Gyūdon
Also known as:
da - Danish: Gyuudon
de - German: Gyūdon
en-simple - Simple English: Gyūdon
es - Spanish: Gyūdon
fa - Persian: گیودون
fr - French: Gyūdon
id - Indonesian: Gyudon
it - Italian: Gyūdon
ja - Japanese: 牛丼
jv - Javanese: Gyūdon
ko - Korean: 규동
ms - Malay: Gyudon
nl - Dutch: Gyudon
pl - Polish: Gyūdon
pt - Portuguese: Gyūdon
ru - Russian: Гюдон
th - Thai: กีวดง
tr - Turkish: Gyūdon
uk - Ukrainian: Ґюдон
vi - Vietnamese: Gyūdon
yue - Cantonese: 日式牛肉飯
zh - Chinese: 牛丼
Category: rice (rice-bowl)
Cuisine: Japanese
Associated cuisines: Japanese
Area: Japan
Countries: Japan
Region: Eastern Asia

Bowl of rice topped with beef and onion, simmered in a mildly sweet sauce flavored with fish and seaweed stock, soy sauce and sweet rice wine.

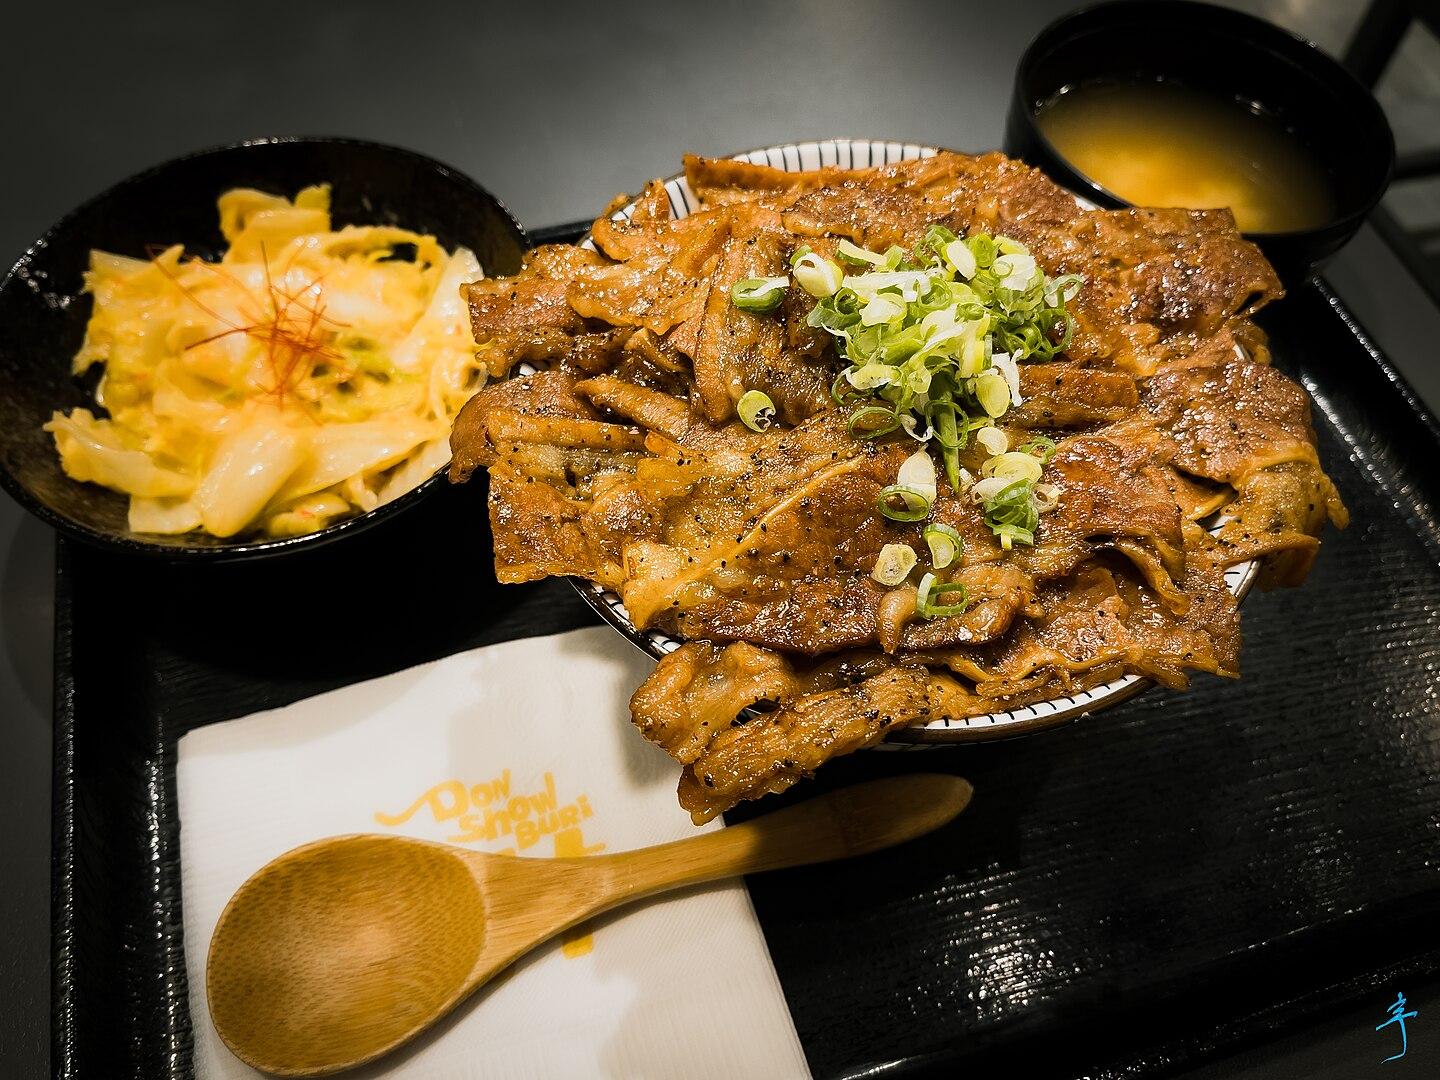
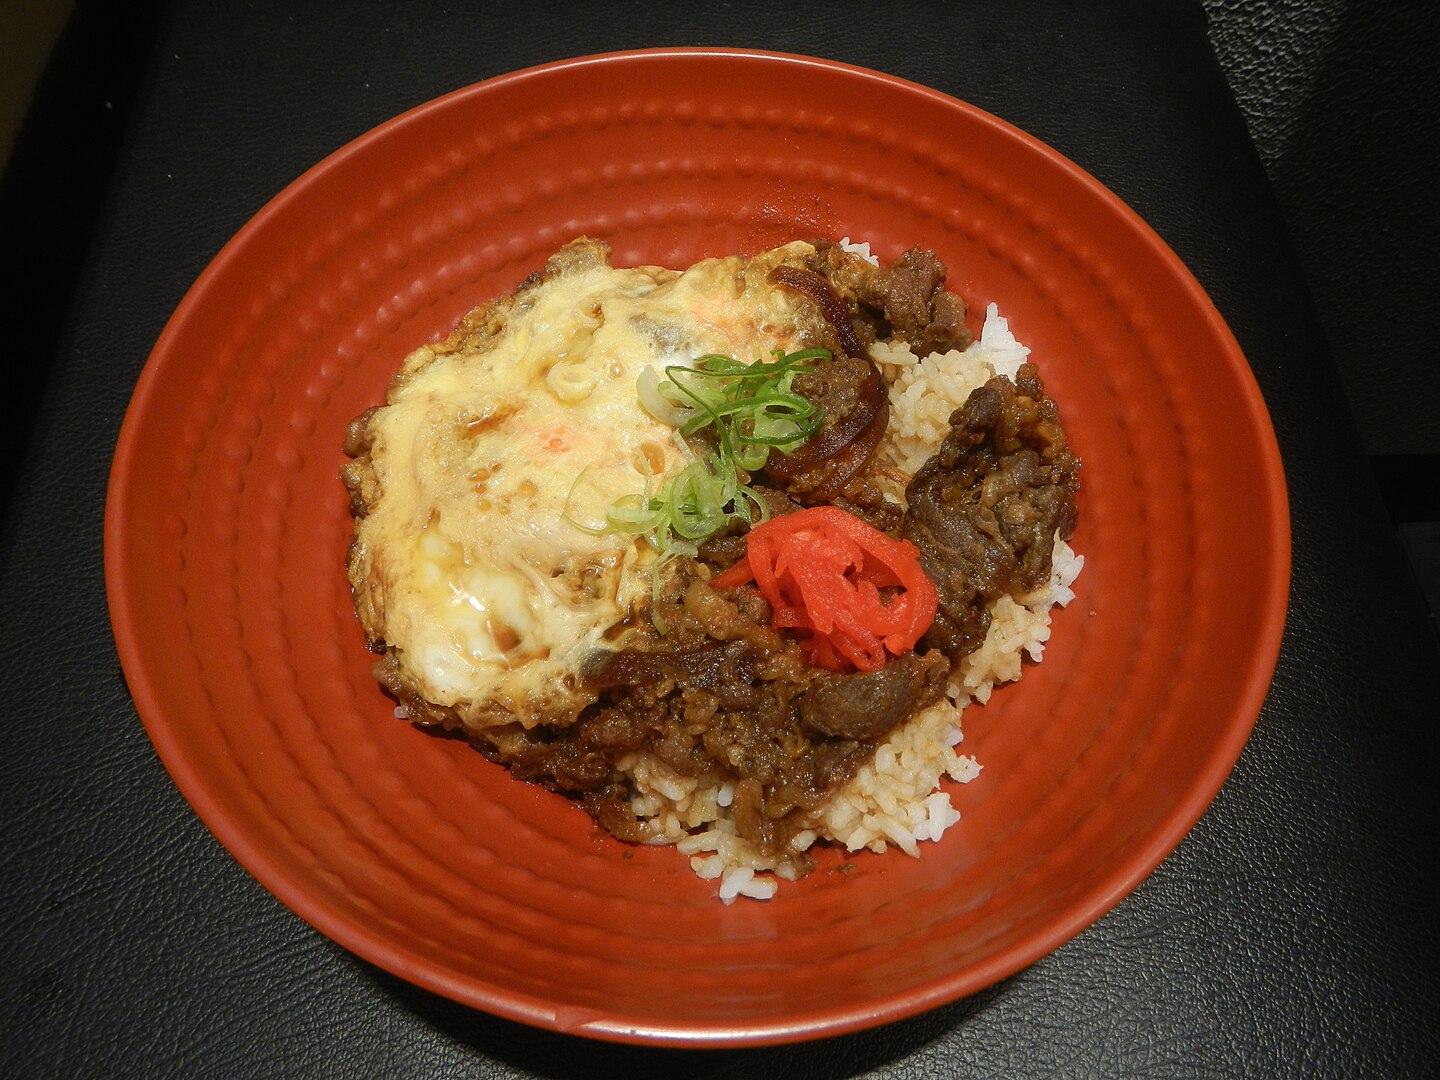
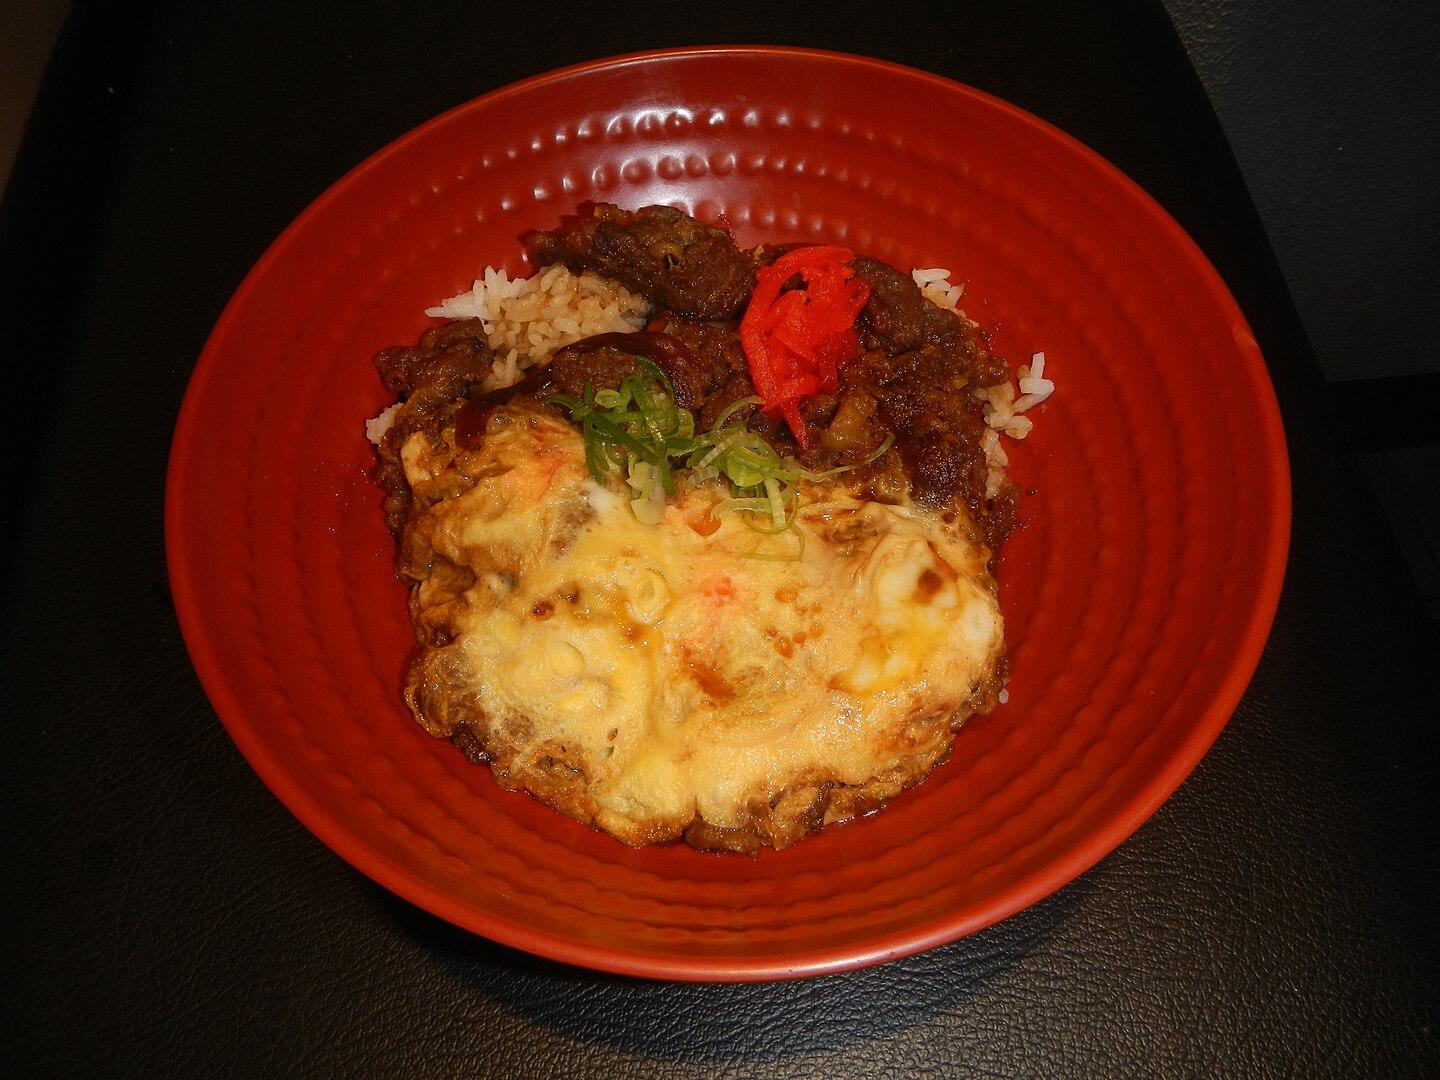
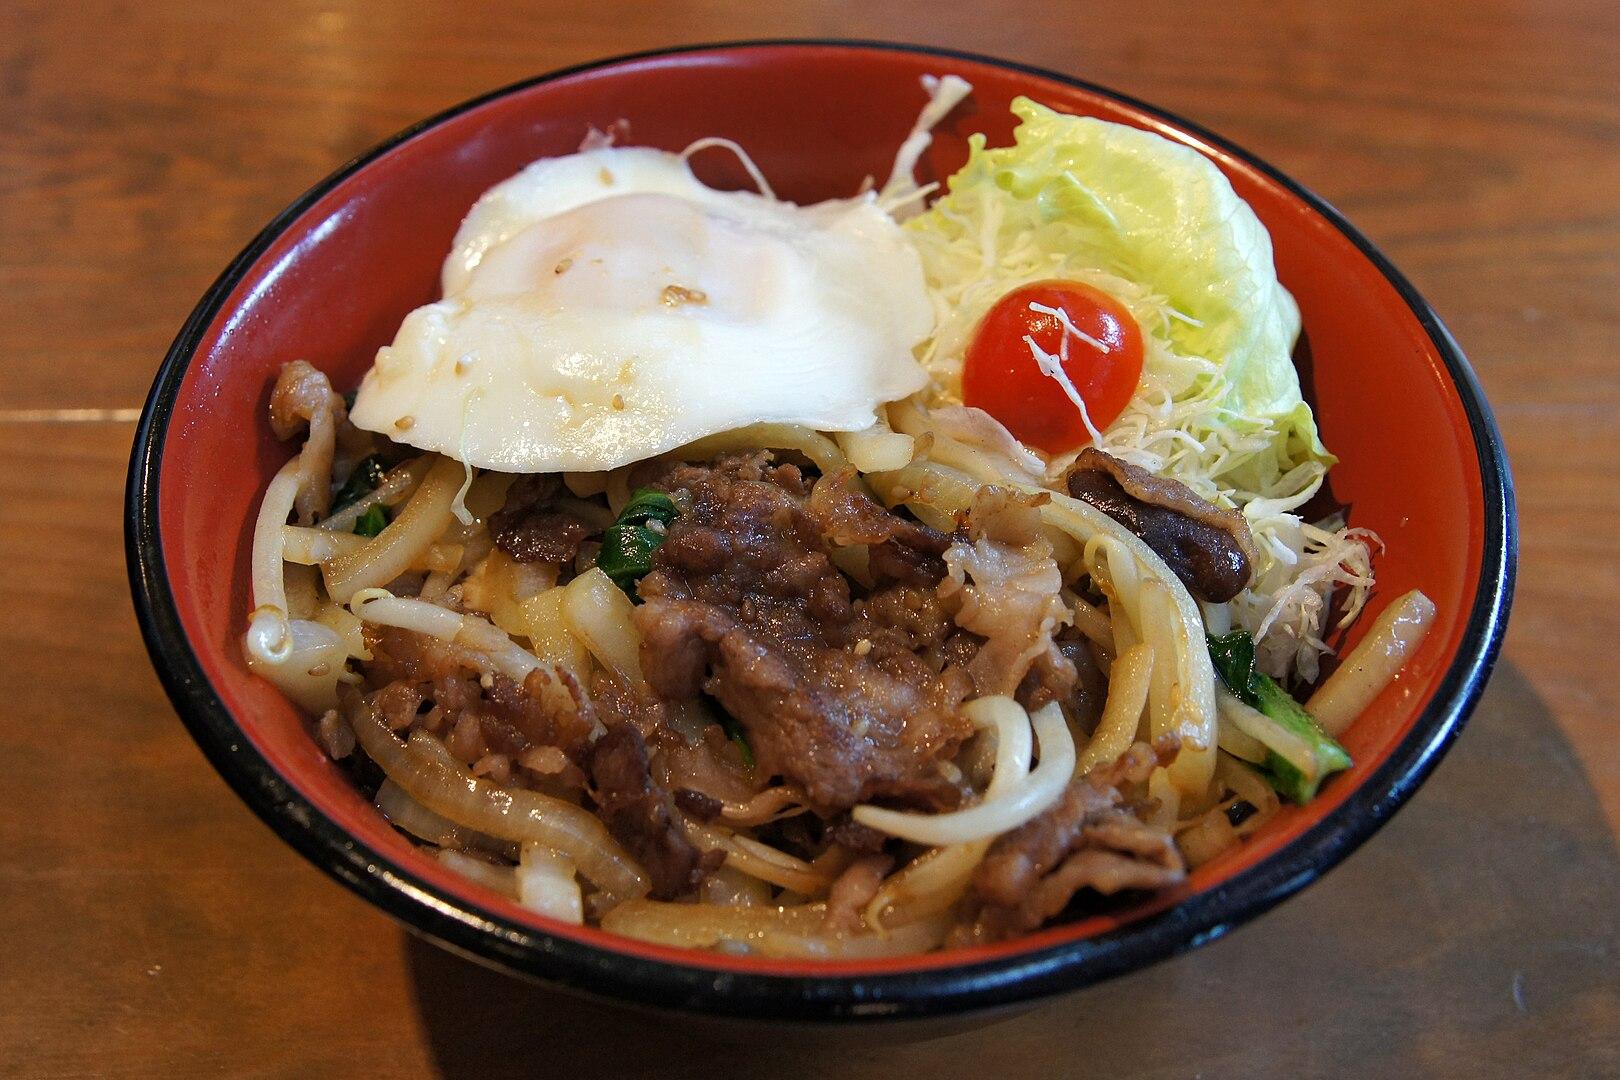
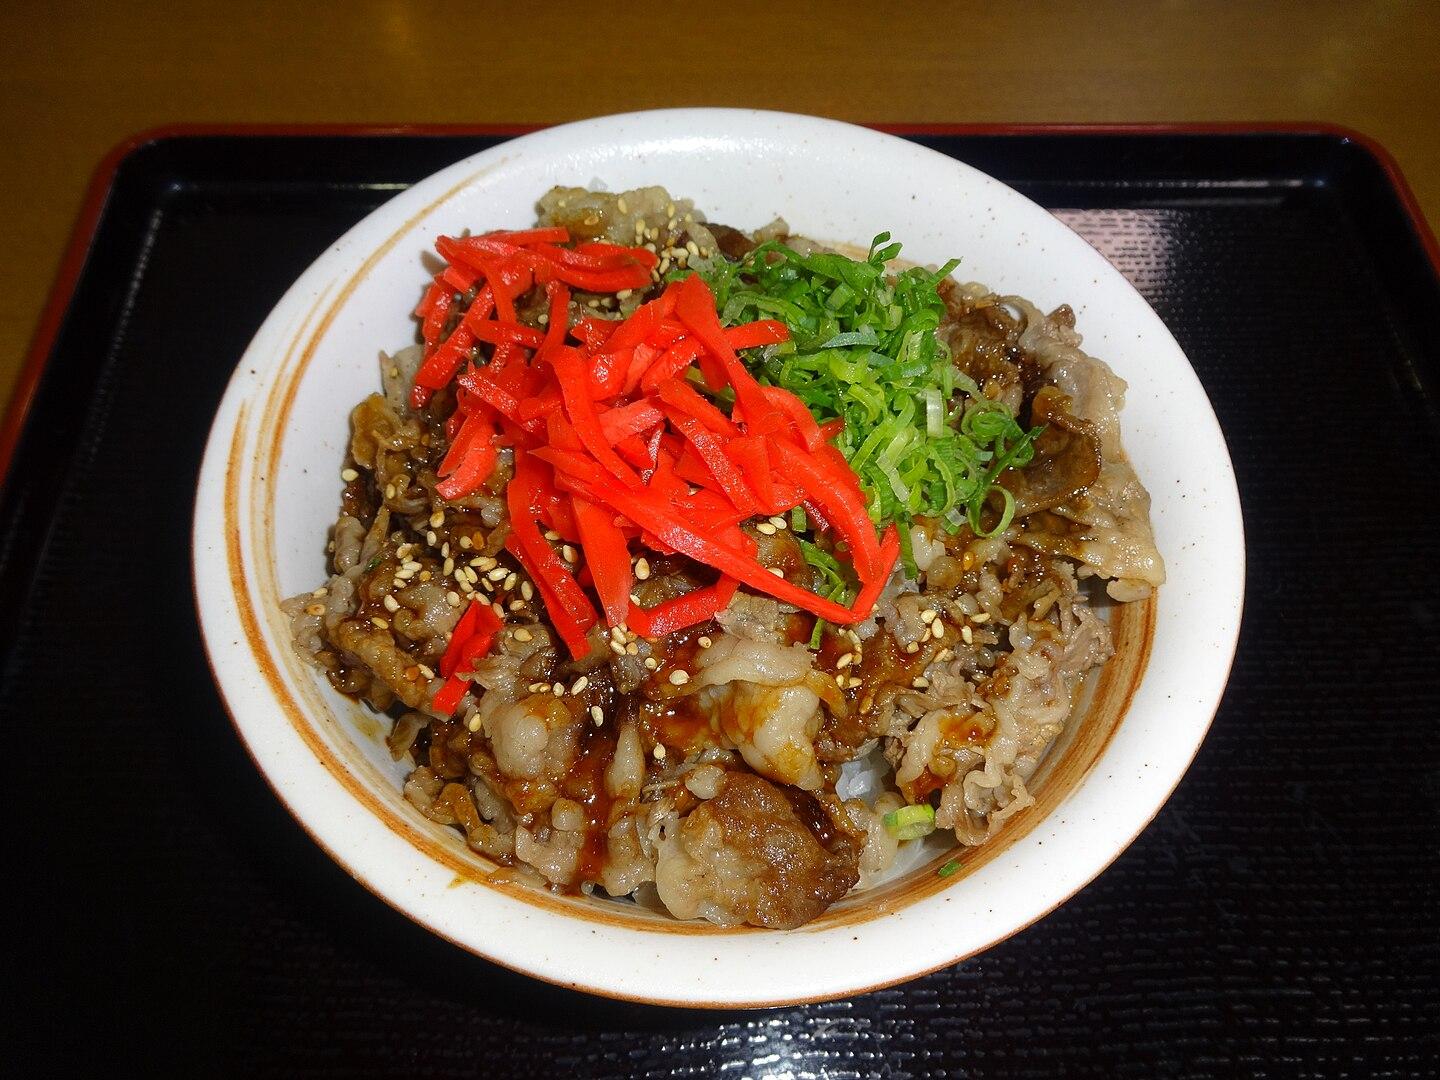
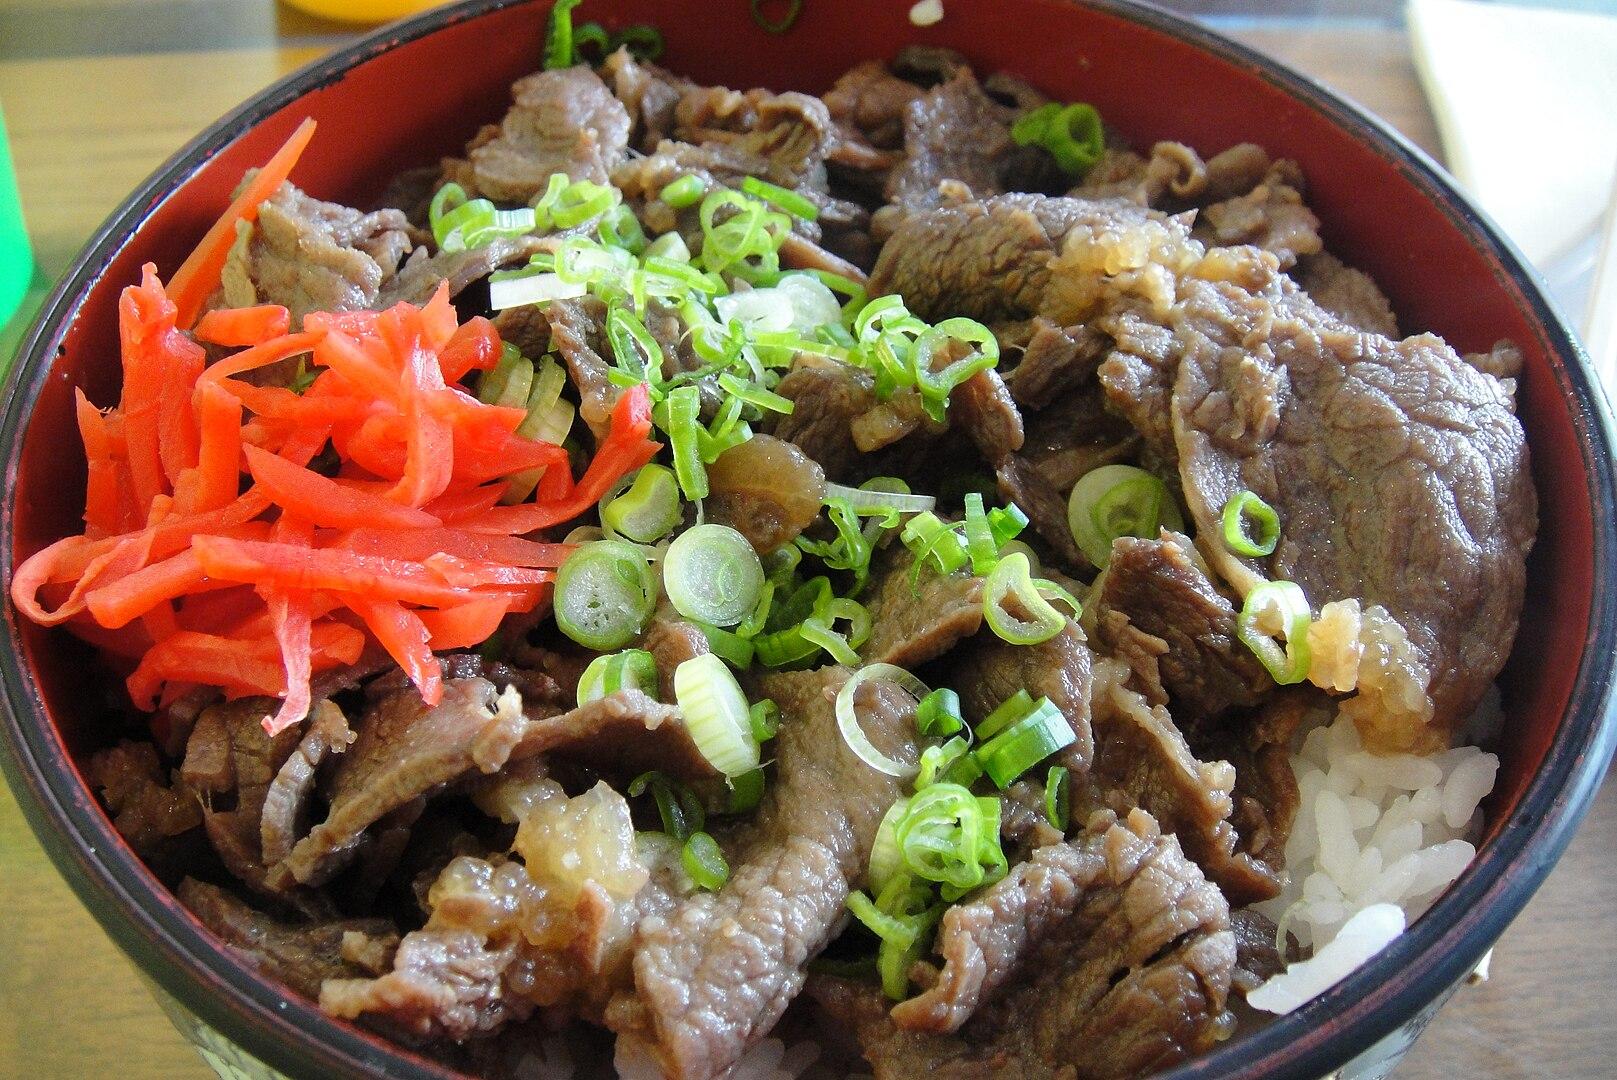
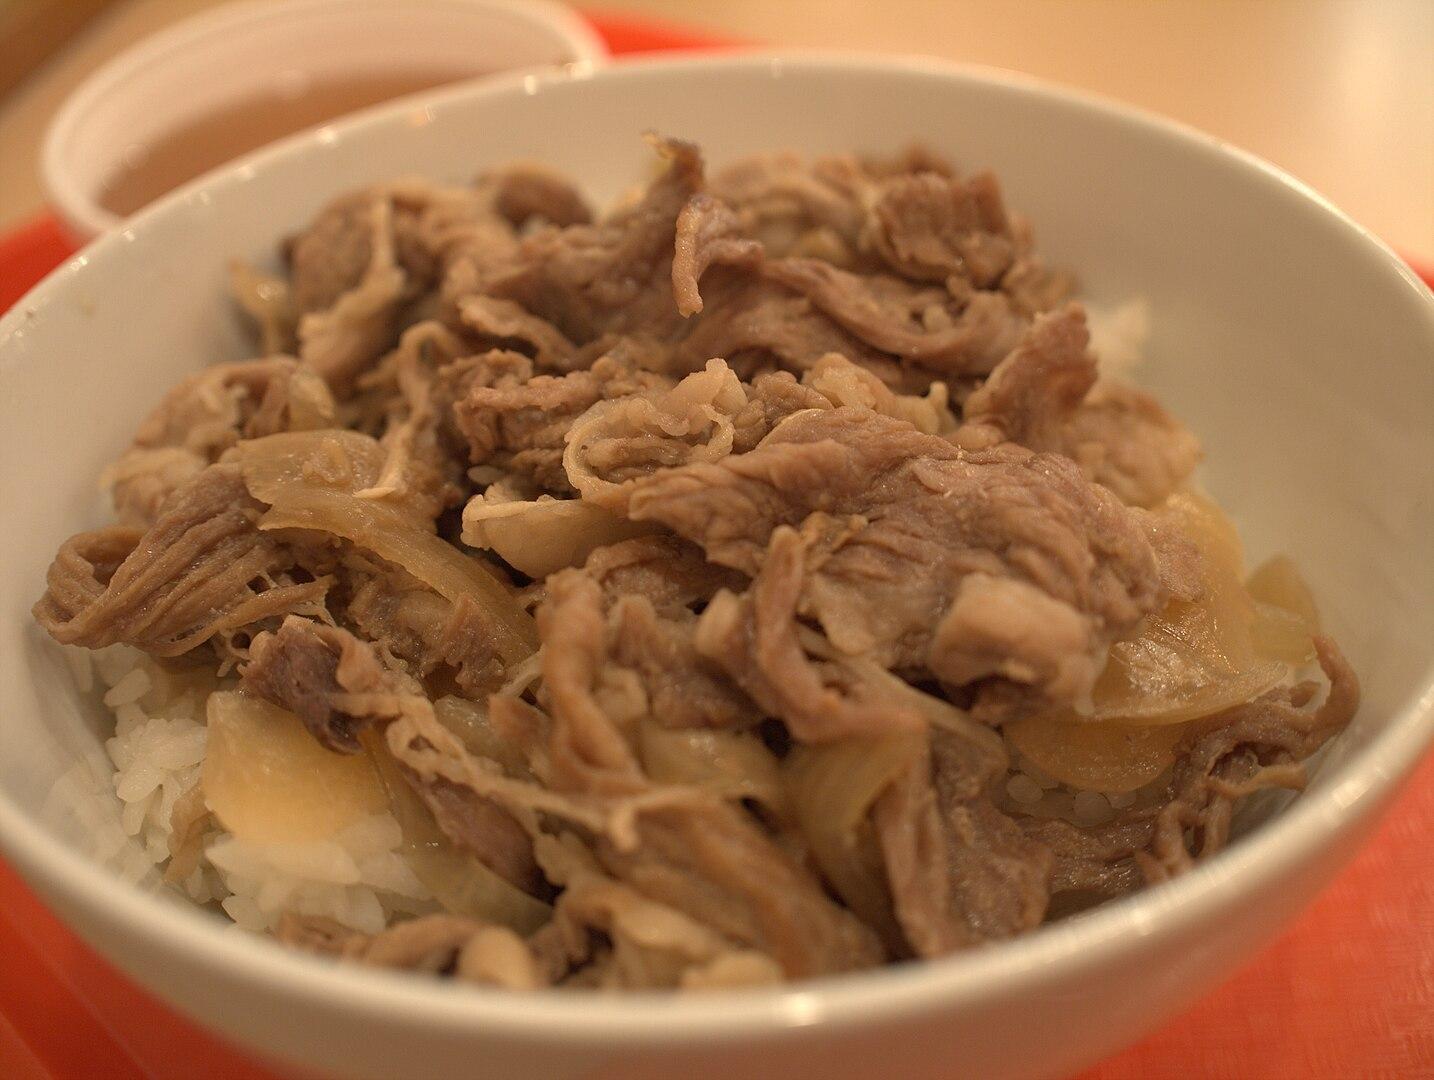
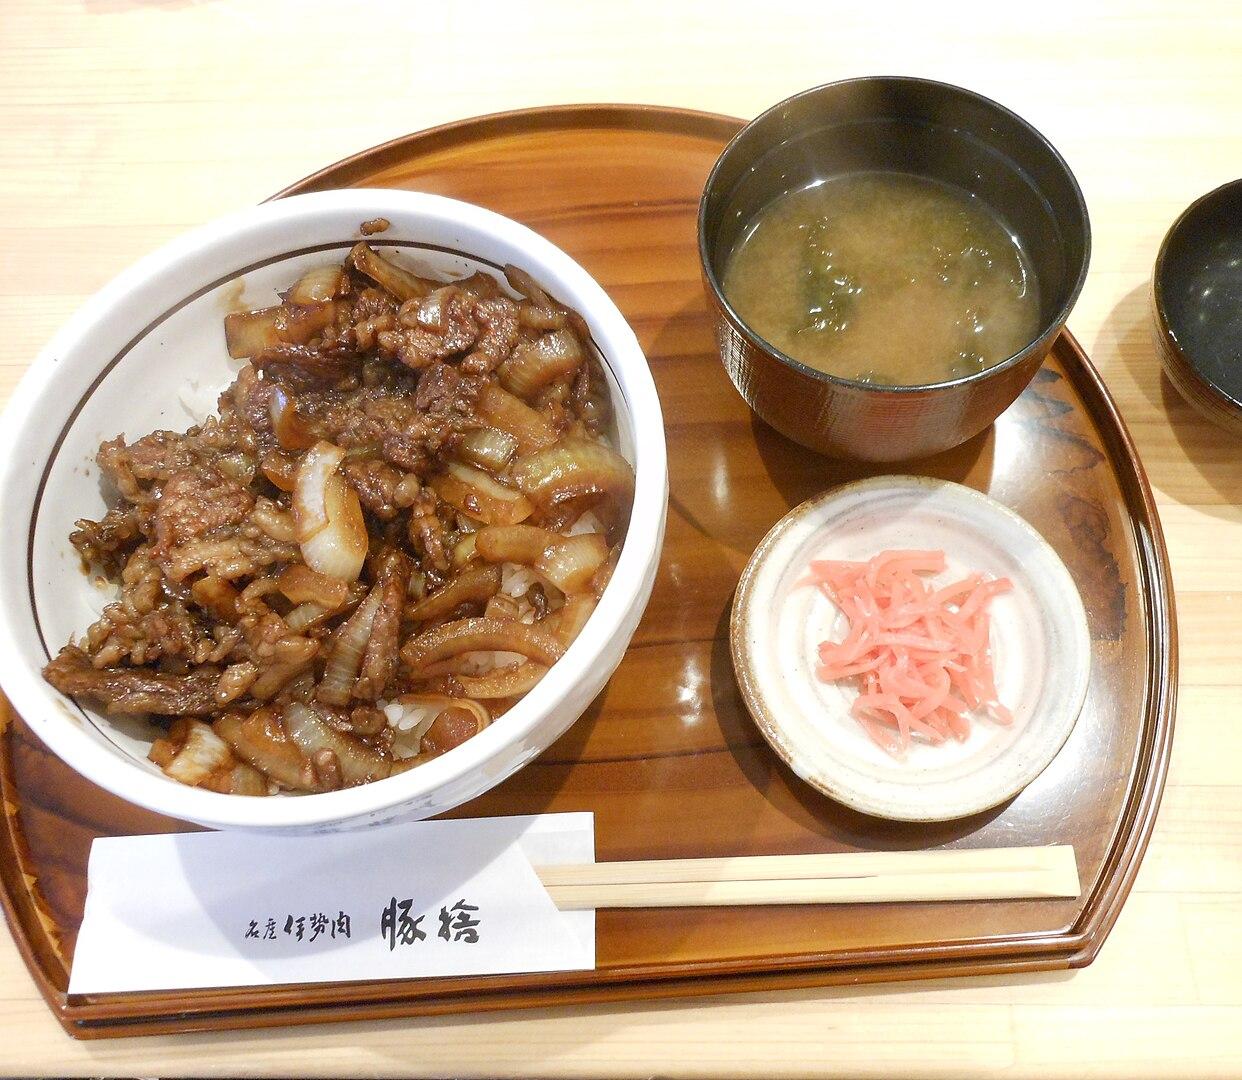